One Line (film)

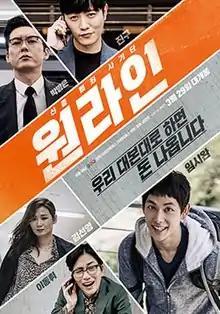
Theatrical poster

One Line is a 2017 South Korean crime-thriller film written and directed by Yang Kyung-mo, that starred Im Si-wan, Jin Goo, Park Byung-eun, Lee Dong-hwi and Kim Sun-young.